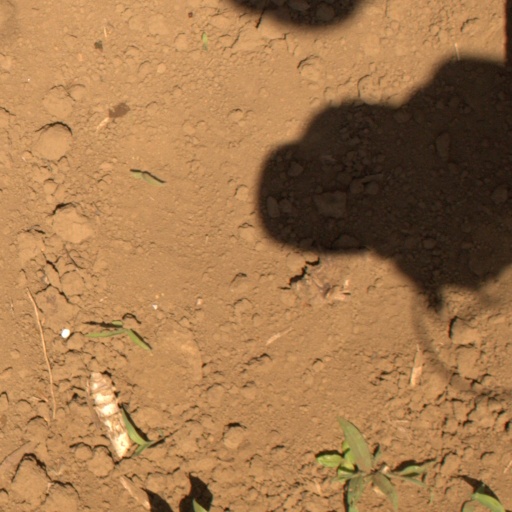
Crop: Jerusalem artichoke